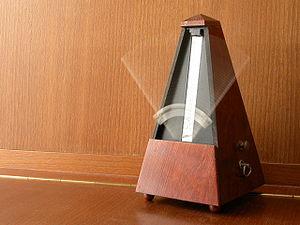
Back and Forth est le nom utilisé pour désigner le film expérimental <—> réalisé en 1969 par Michael Snow.